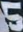
Number: 5